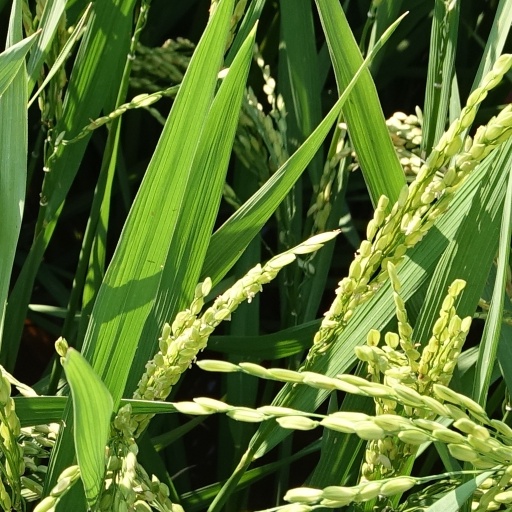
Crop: rice